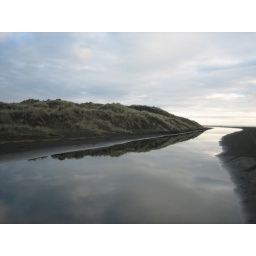
Black sand beach in Waitakere Ranges